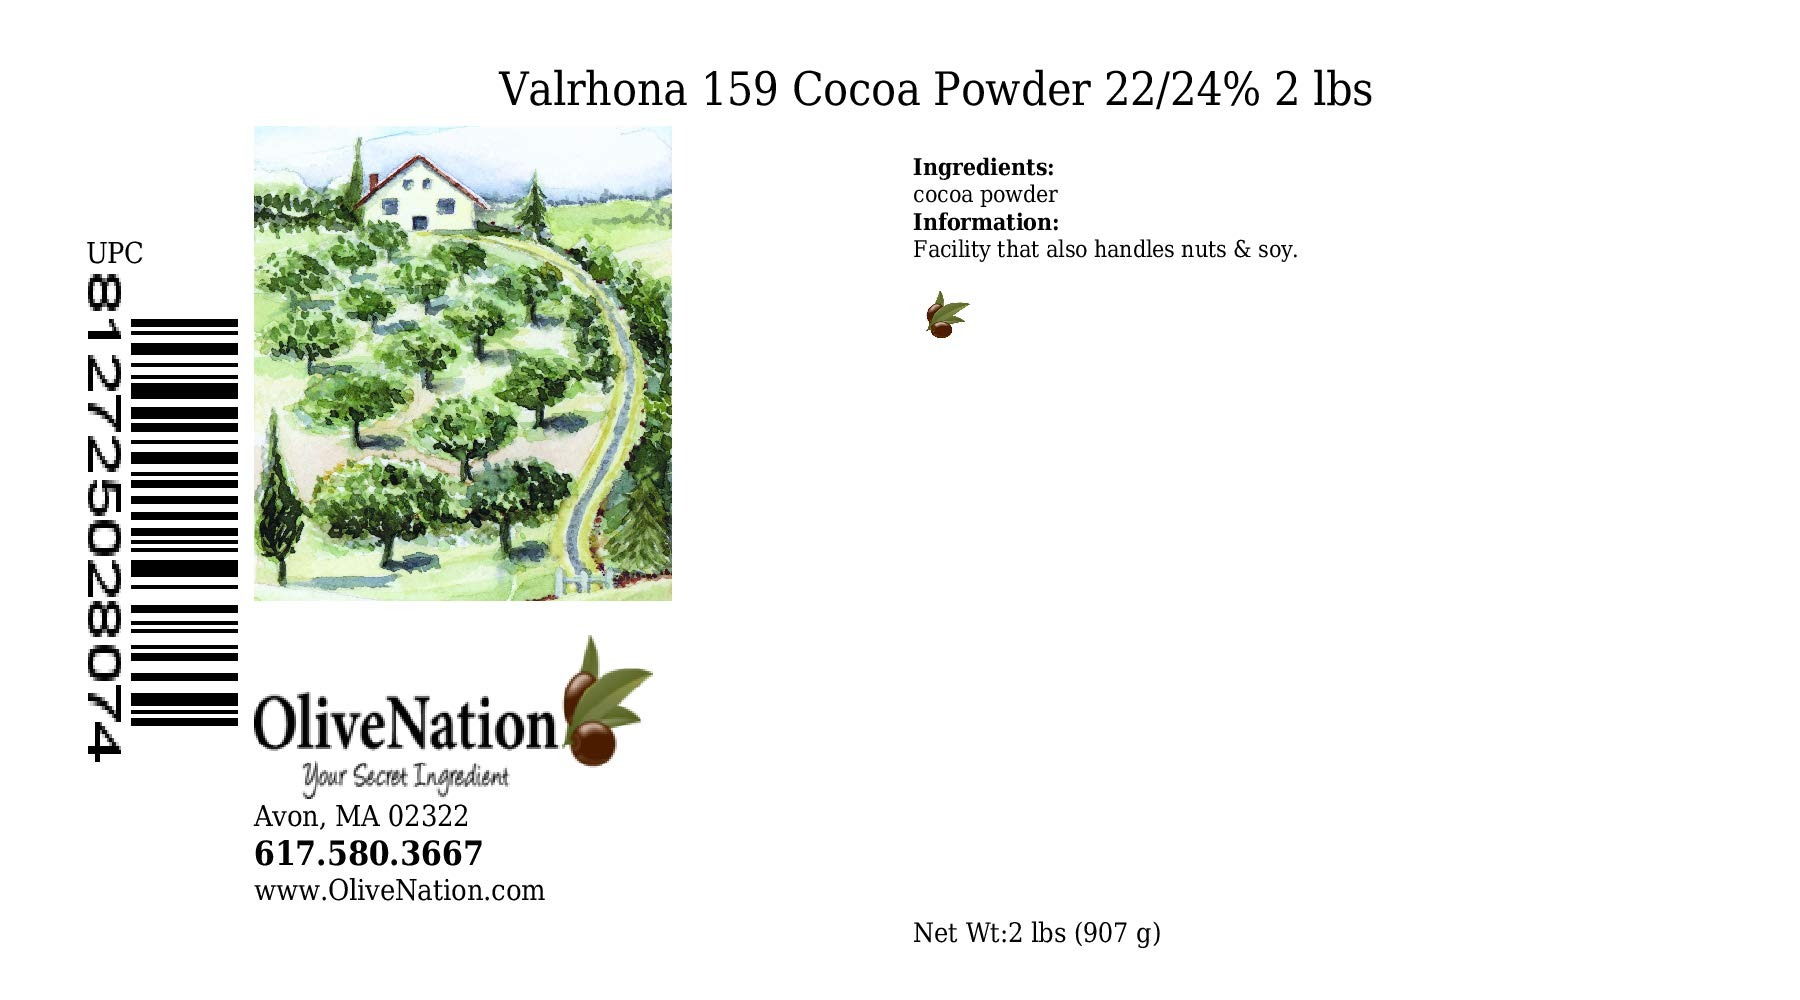
Item Name: Valrhona 159 Cocoa Powder 20/22% from OliveNation, Unsweetened Dutched Cocoa for Baking and Cooking - 2 lbs
Bullet Point 1: Valrhona 159 Cocoa Powder 20/22% from OliveNation, Unsweetened Dutched Cocoa for Baking and Cooking, Rich Red Mahogany Color Cocoa Powder
Bullet Point 2: Premium Dutch Processed Cocoa Powder with Rich, Red Mahogany Color, Finely Ground Texture, and Delicious Intense Chocolate Taste
Bullet Point 3: PERFECT for Creating Delicious Chocolate Desserts, Hot Cocoa, Ganache, Decorative Dusting, Frosting, Puddings, and More
Bullet Point 4: Sugar Free Cocoa Powder with 20 to 22% Cocoa Butter means that the fat and calorie content is easy to use and adapt to any baking recipe
Bullet Point 5: Packaging Note: For your convenience OliveNation will sometimes re-package products into smaller size containers. Therefore, ingredients we distribute from other brands may not arrive in the original manufacturer packaging.
Value: 32.0
Unit: Ounce

Price: 44